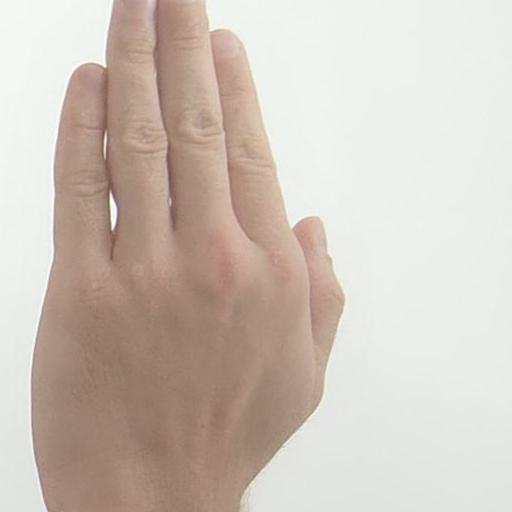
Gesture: stop_inverted